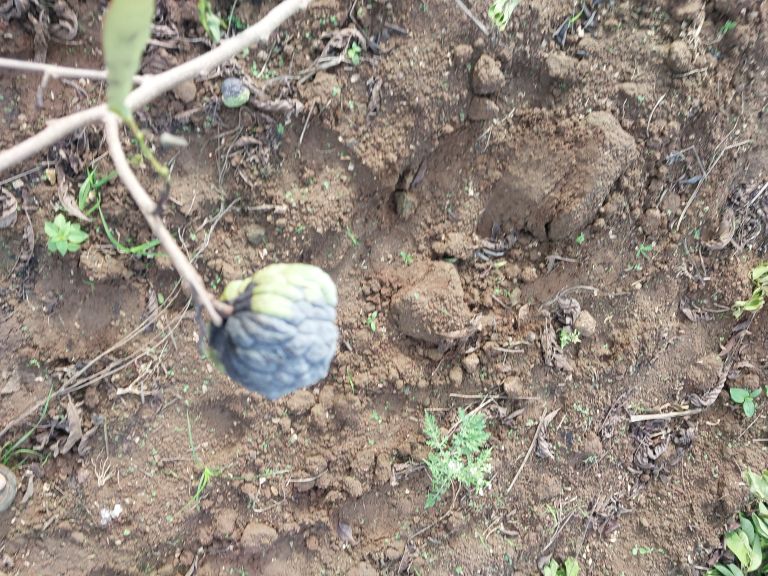
Disease label: Blank Canker